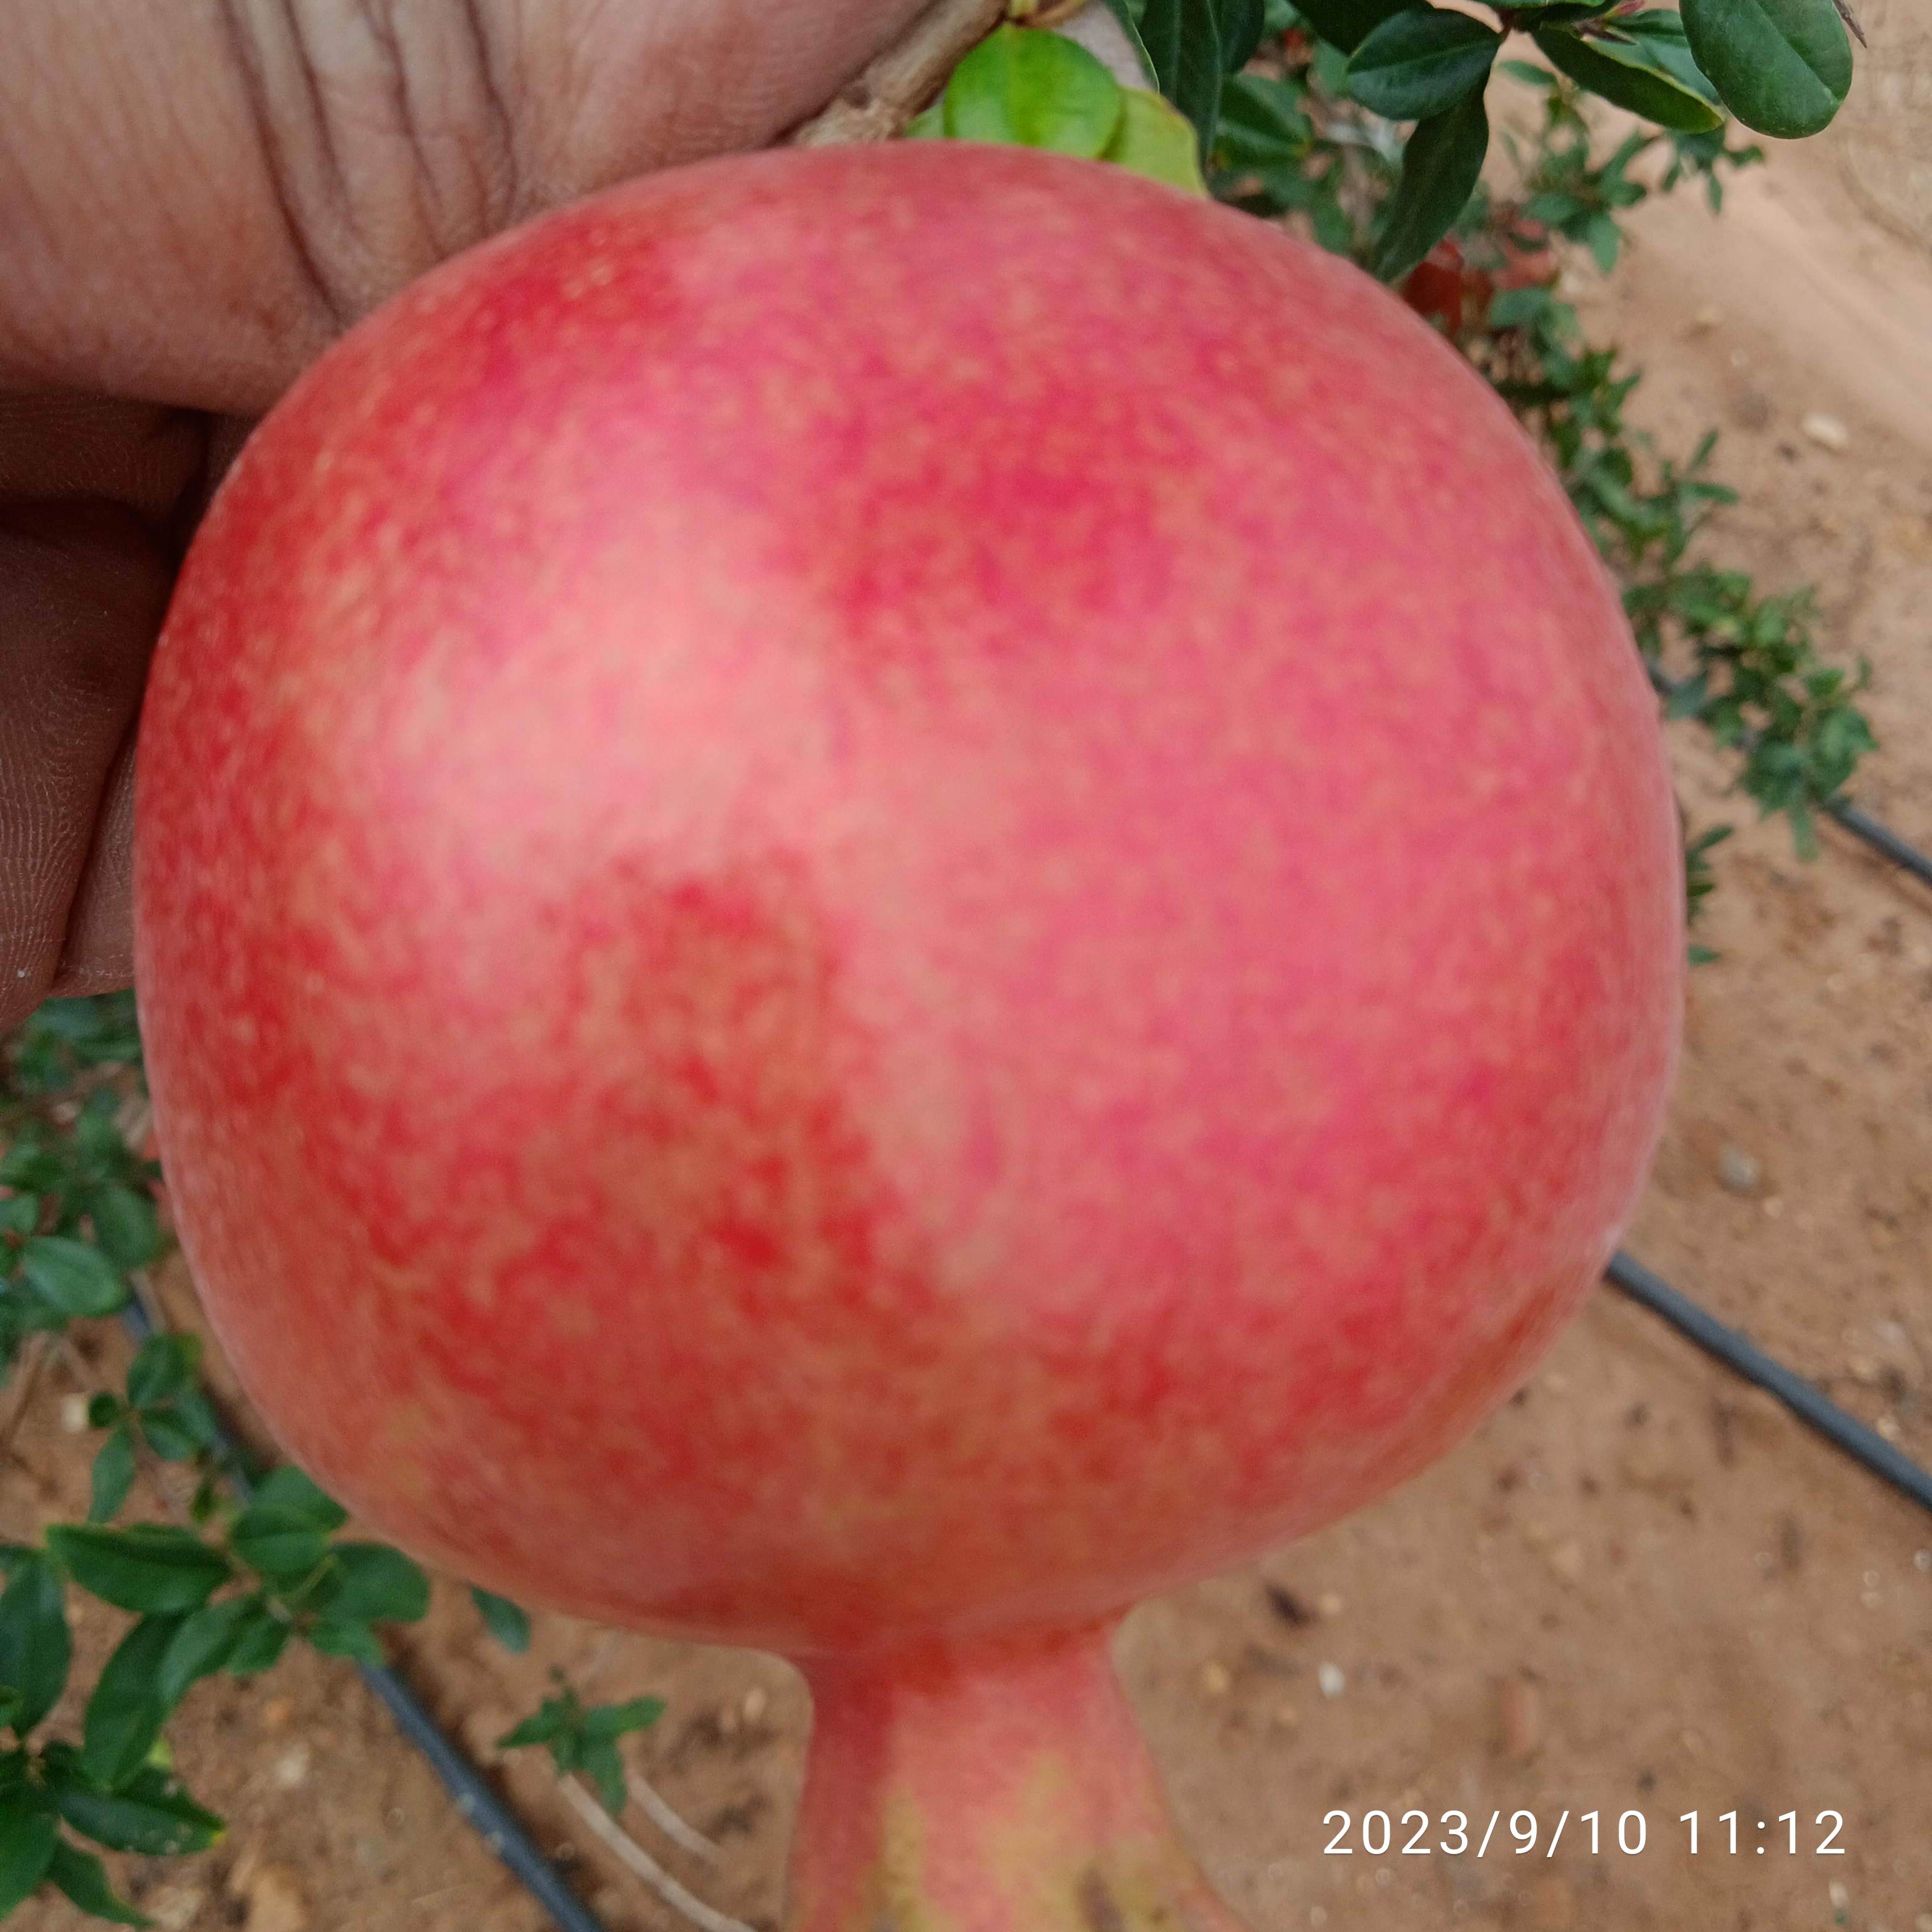
Label: Healthy